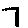
Label: 7